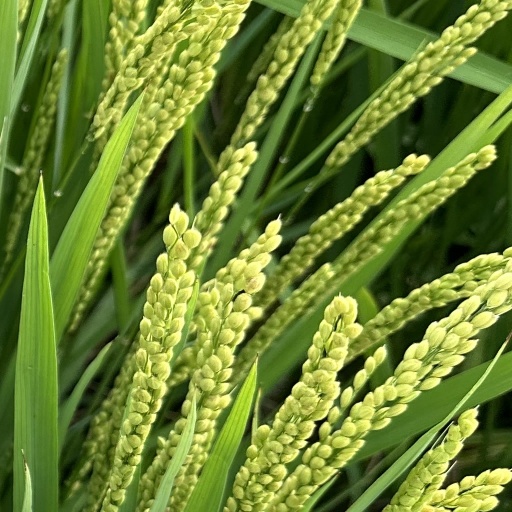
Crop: rice